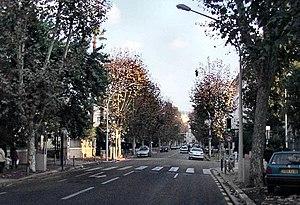
Cette article présente la liste des voies de Nice classées par ordre alphabétique. En 2003, Marguerite et Roger Isnard ont dénombré 1 789 voies à Nice.